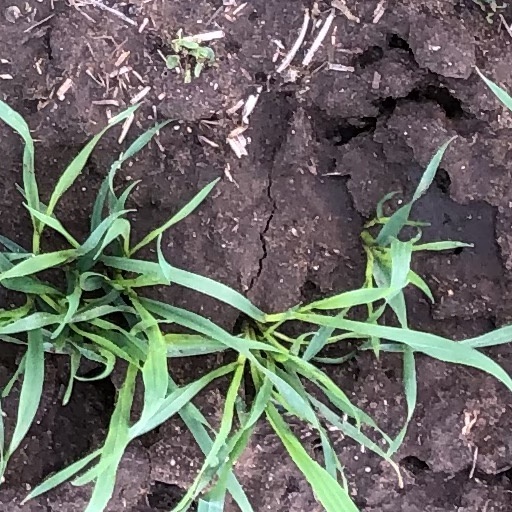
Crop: wheat